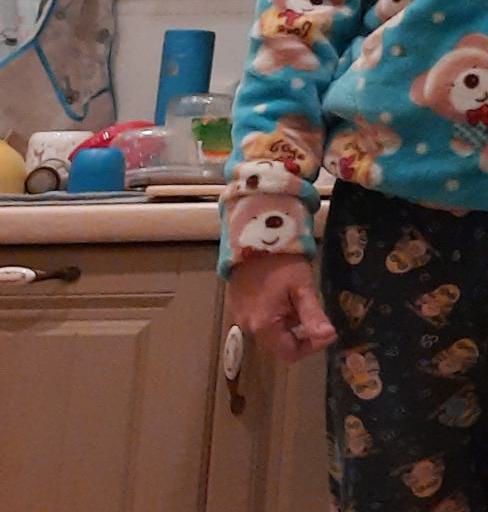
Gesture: no_gesture